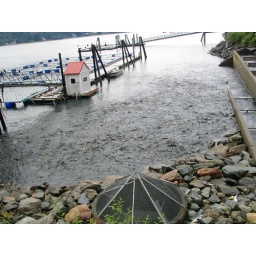
The water is being churned up by a bazillion salmon. I think you could walk across the fish here!